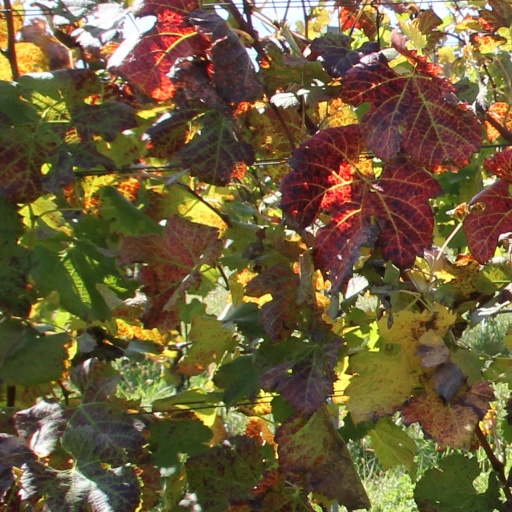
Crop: grape